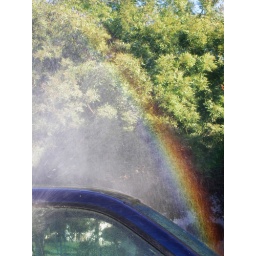
Rainbow from the water against the car. We were washing the car :]